Litany of the Eye of Horus

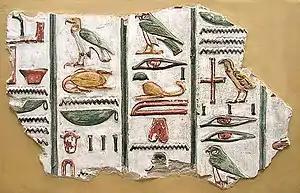
"The Litany of the Eye of Horus", 5 vertical registers of a wall relief section from KV17, Tomb of Seti I, corridor H, Valley of the Kings. (H24.5 cm, W38.4 cm, D12.3 cm.

The Litany of the Eye of Horus is an ancient Egyptian text in the style of a funerary text, (offering formula). A small portion of the text is contained in a limestone wall relief fragment of painted hieroglyphs located in the British Museum (no. EA 5610).